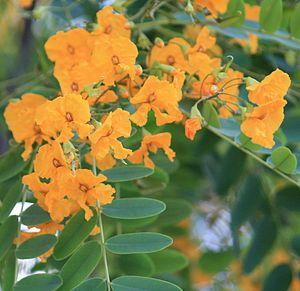
Tipuana tipu ou palo rosa ou tipa est une espèce de la famille des Fabaceae de la sous-famille des Faboideae. Le genre Tipuana est monotypique.